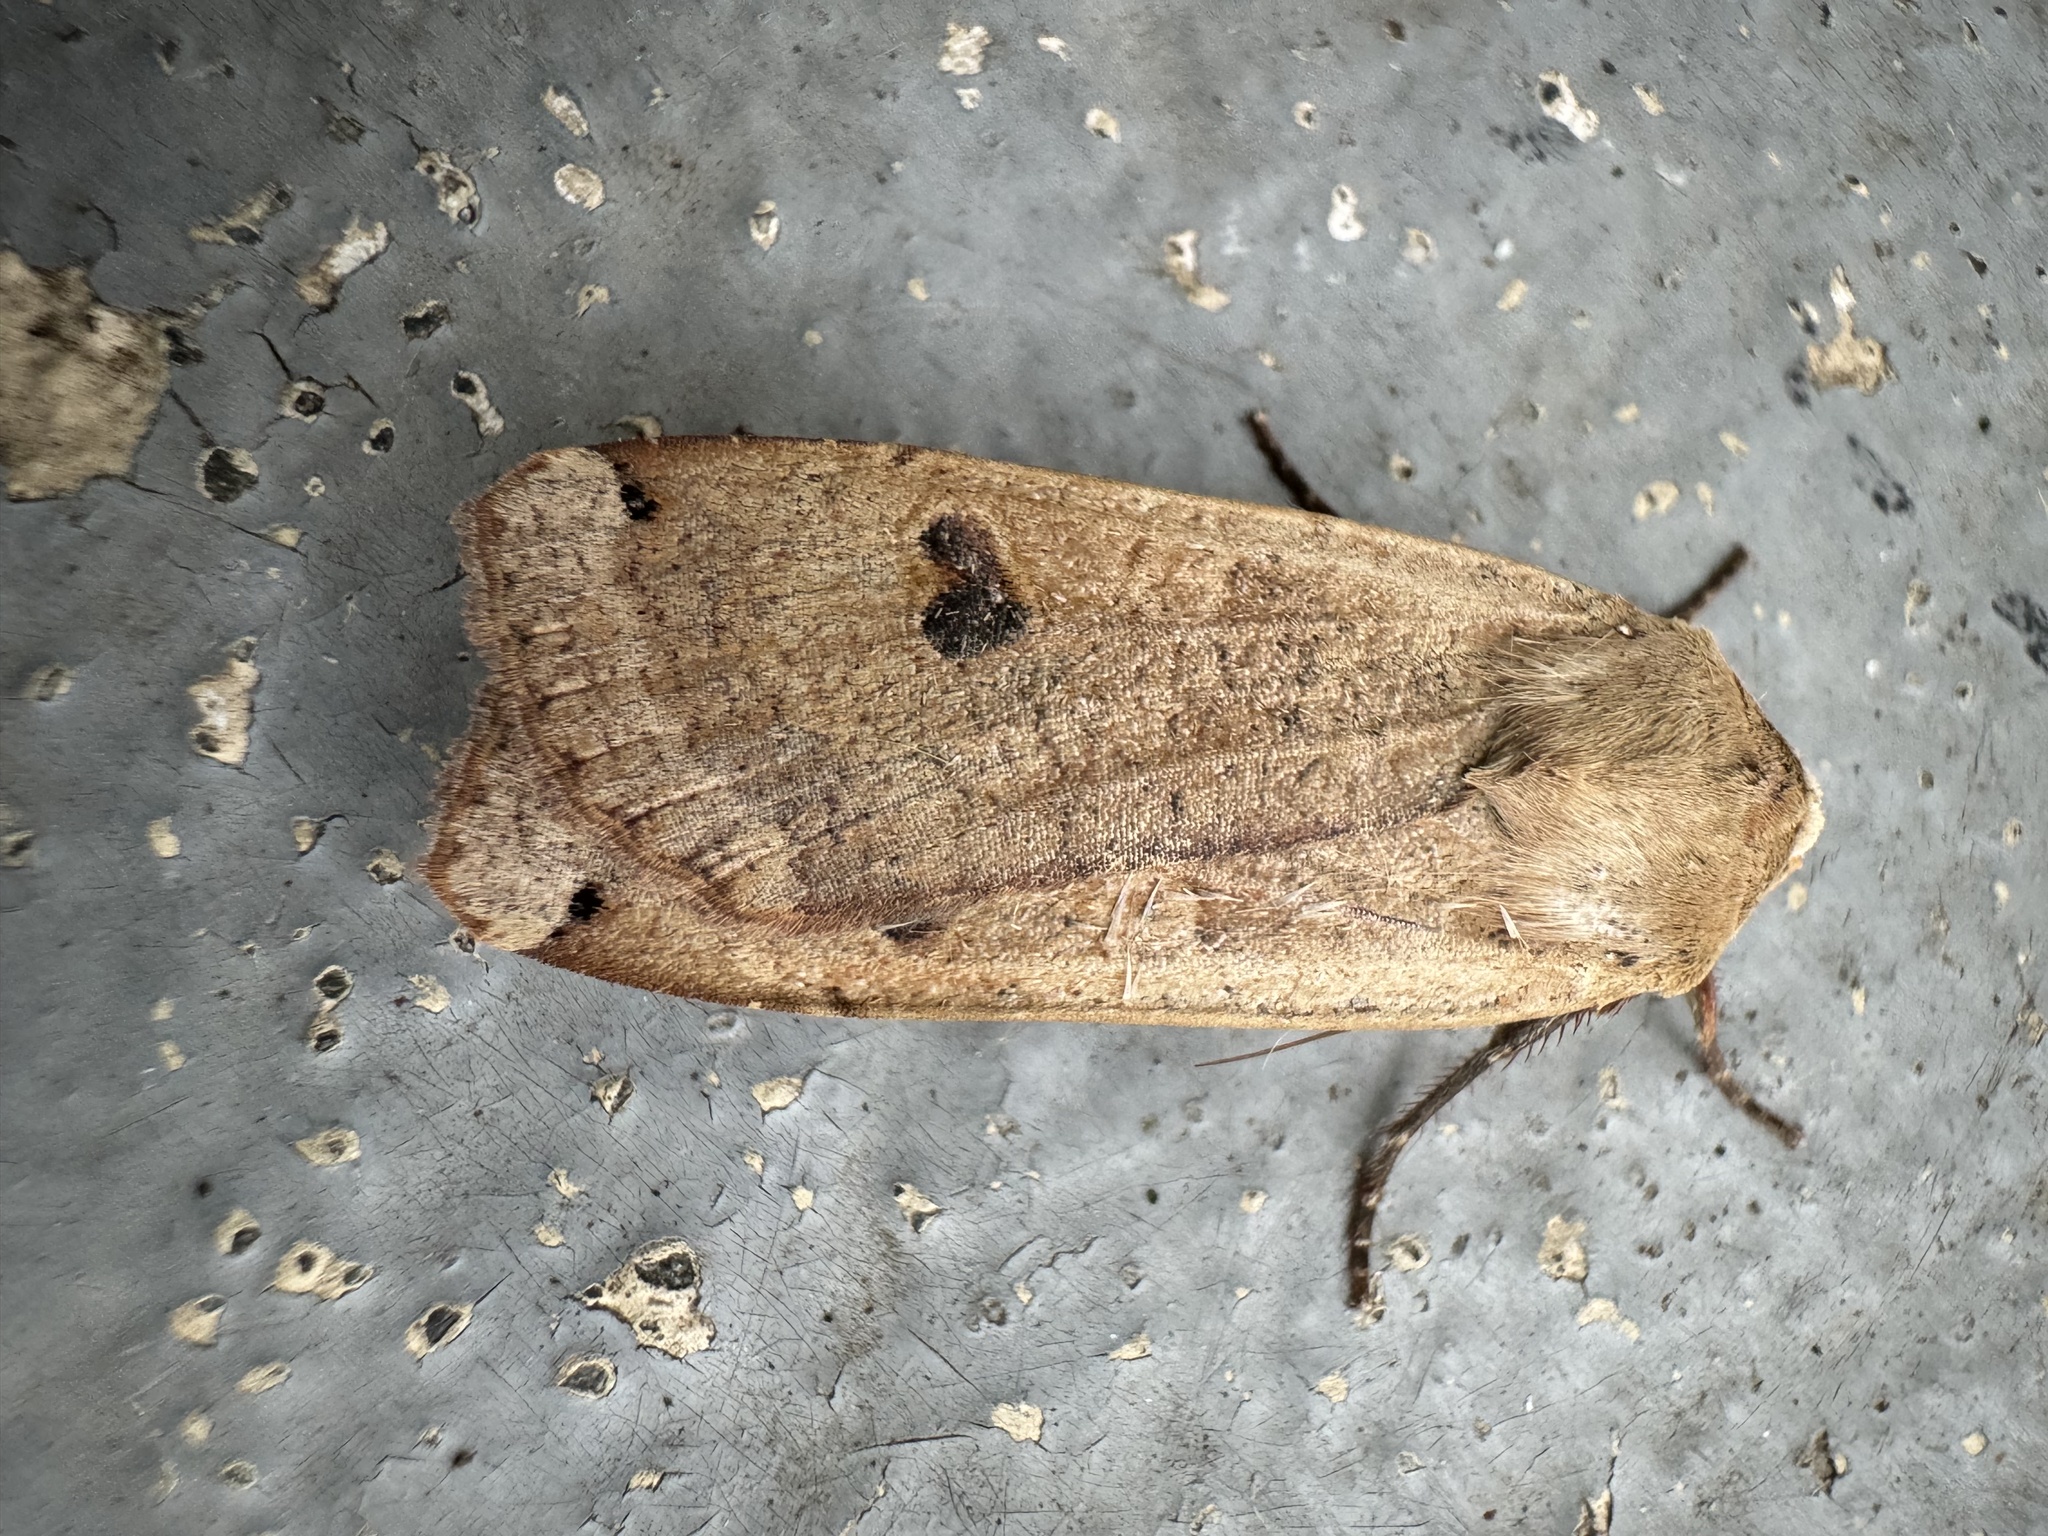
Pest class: cutworms